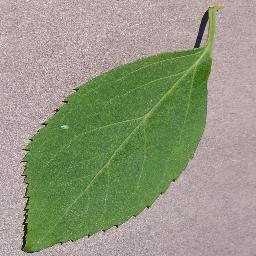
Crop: cherry
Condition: (including_sour)_healthy